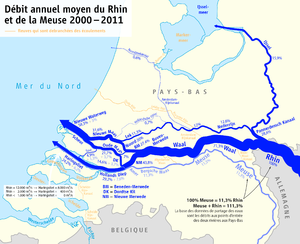
Carte du débit annuel moyen du Rhin et de la Meuse dans le delta 2000 à 2011
Le delta de la Meuse et du Rhin est un delta situé dans les Pays-Bas et donnant sur la mer du Nord, formé par la confluence de la Meuse, du Rhin et, plus au sud, de l'Escaut.
Le Rhin est un fleuve d'Europe centrale et de l'Ouest, long de 1 233 km. Il est la colonne vertébrale de l'Europe rhénane, l’espace économique le plus dynamique d’Europe et l’un des grands lieux de puissance du monde. Son bassin versant, de 198 000 km², comprend le Liechtenstein, la majeure partie de la Suisse et du Grand-Duché de Luxembourg, une partie de l'Autriche, de l'Italie et de la Belgique, de grandes parties de l'Allemagne et des Pays-Bas et une partie de la France. Il s'agit du plus long fleuve se déversant dans la mer du Nord et de l'une des voies navigables les plus fréquentées du monde. Il fournit de l'eau potable à plus de 30 millions de personnes.
La Meuse est un fleuve européen de 950 kilomètres de long dont le bassin, relativement étroit, est orienté sud-nord. Elle traverse la France, la Belgique et les Pays-Bas et se jette dans la mer du Nord. Elle prend sa source à 409 mètres d’altitude à Pouilly-en-Bassigny.